Bip Ling

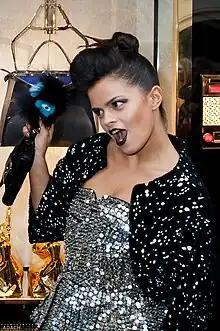
Ling at an event in 2017

Bipasha Elizabeth Ling, known professionally as Bip Ling (stylised in all caps) is an English model, influencer, visual artist, musician, and fashion illustrator. She has modeled in various publications, including "British Vogue", "Vogue", "NYLON", and "LOVE", and has worked as a presenter for Vogue.com. Ling has modeled for fashion brands such as Forever 21, Nike, and Calvin Klein, and has produced fashion illustrations for Topshop. She is known for her blog, Bipling.com, and her mascot, Mooch, a cartoon bear.